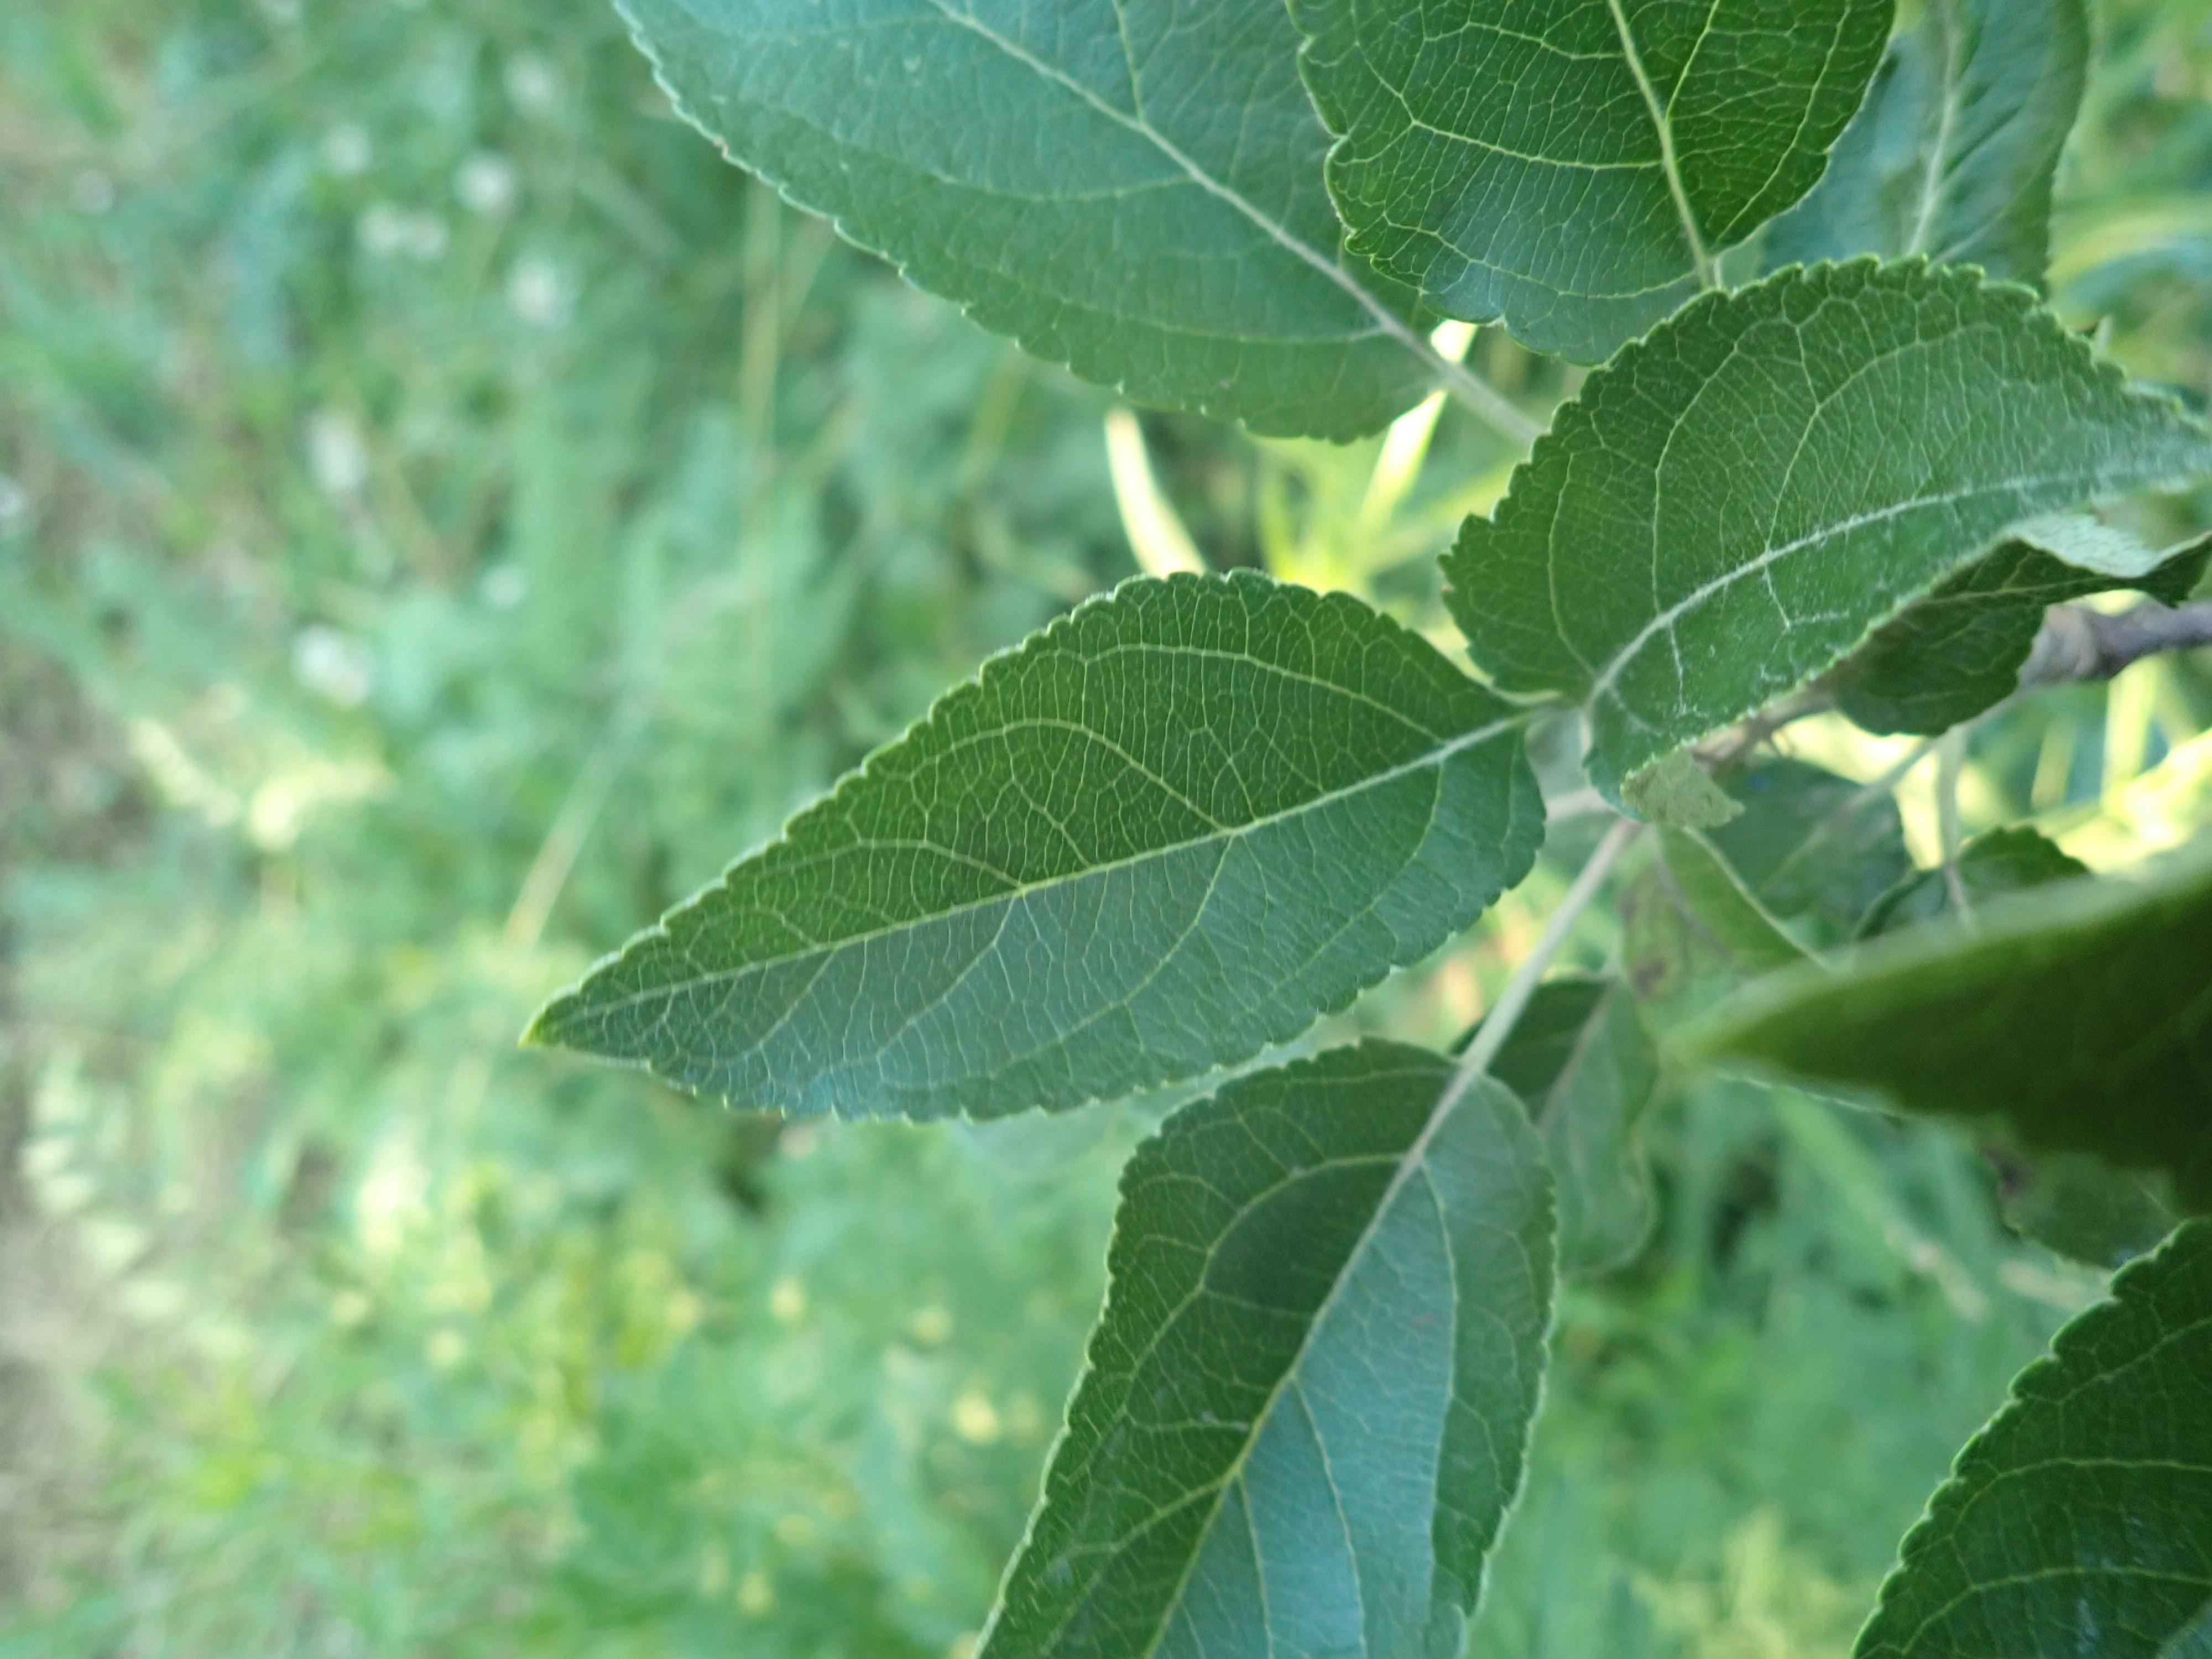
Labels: healthy